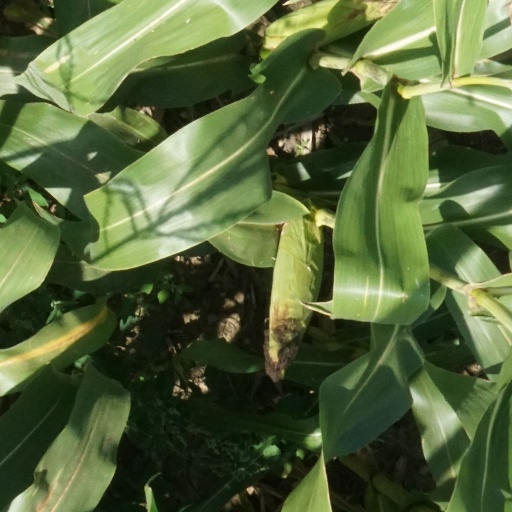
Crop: maize; corn